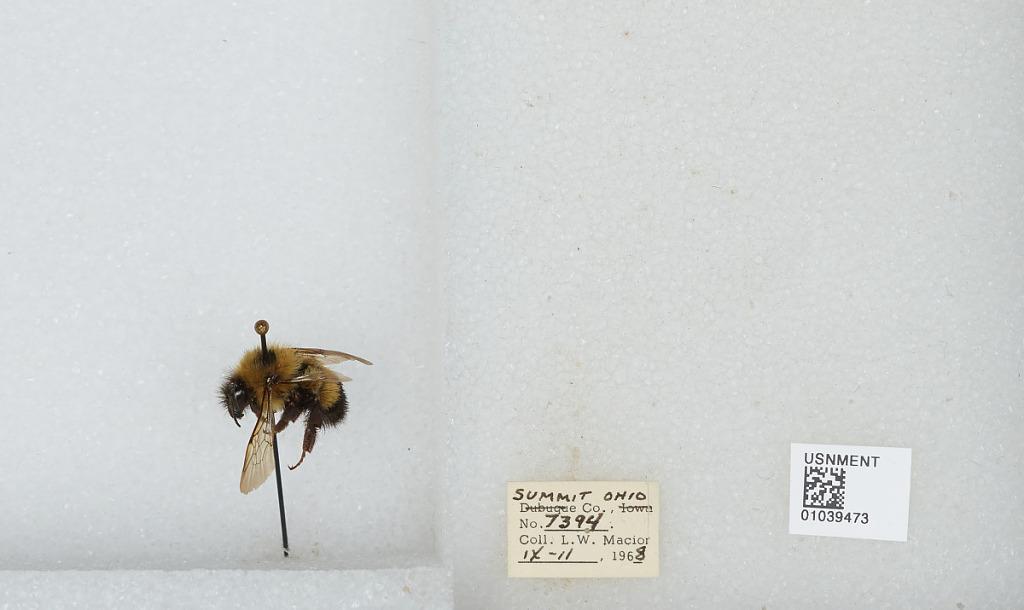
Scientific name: Bombus (Pyrobombus) vagans vagans Smith
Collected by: L. Macior
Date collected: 1968-9-11
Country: United States
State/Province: Ohio
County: Summit
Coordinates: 41.0917, -81.5594